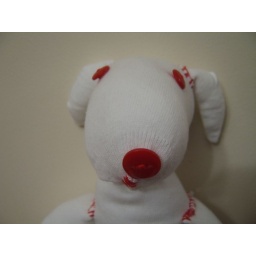
Another creation by mum who is addicted to sock monkeys now! This is a dog made from a pair of socks.